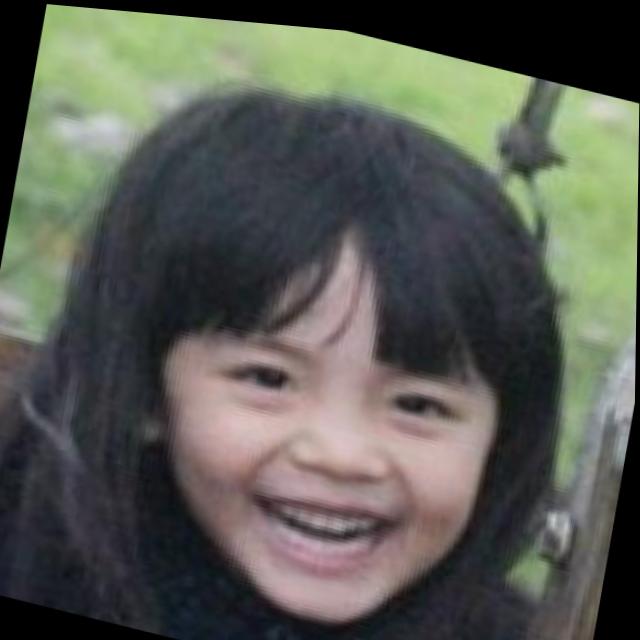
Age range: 0-12